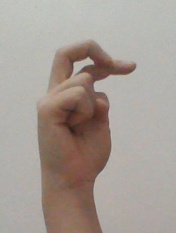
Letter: zay